Christianity in Ireland

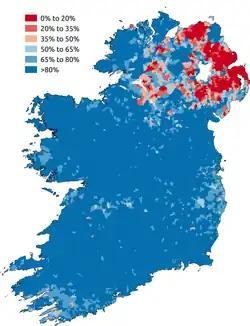
Proportion of respondents to the Ireland census 2011 or the Northern Ireland census 2011 who stated they were Catholic. Areas in which Catholics are in the majority are blue. Areas in which Catholics are in a minority are red.

Christianity has been the largest religion in Ireland since the 5th century. After a pagan past of Antiquity, missionaries (most famously including Saint Patrick) converted the Irish tribes to Christianity in quick order. This produced a great number of saints in the Early Middle Ages, as well as a faith interwoven with Irish identity for centuries since − though less so in recent times.